Legends Field

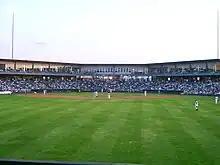
View from center field

The ballpark was originally named after CommunityAmerica Credit Union, a Kansas City area financial institution, which held naming rights to the park from 2002 to 2017. The reported dimensions of CommunityAmerica are down the left field line (with an wall, affectionately known as "the Little Green Monster"), to left center, to dead center, to right center, and down the right field line. Walls are about five feet high, with the exception of the Little Green Monster and the bullpen area in left center. The walls are about high at the bullpens, which are in center field and add a few extra angles and contours to the outfield. The playing and seating areas are completely surrounded by a wide concourse. With the addition of bleacher seats in 2008, the park has 6,537 fixed seats, though its capacity (including the concourse, picnic area, right field grass berm, and center field party area) is usually considered over 7,500.